Francis Reginald Statham

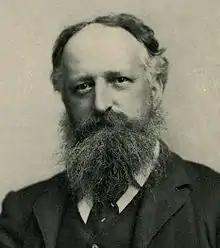
Francis Reginald Statham in later life

Francis Reginald Statham (1844–1908) was a writer, composer and newspaper editor of Great Britain and southern Africa. He was notable for his radical anti-imperialist writings and for the controversy that was attached to him throughout his life. The Bishop and political leader John Colenso famously summed him up as "a keen knife, liable to shut upon the hand that used it, and therefore to be used with caution".